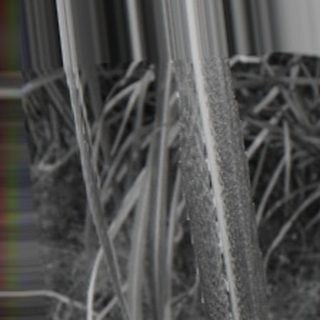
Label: sugarcane_bacterial_blight